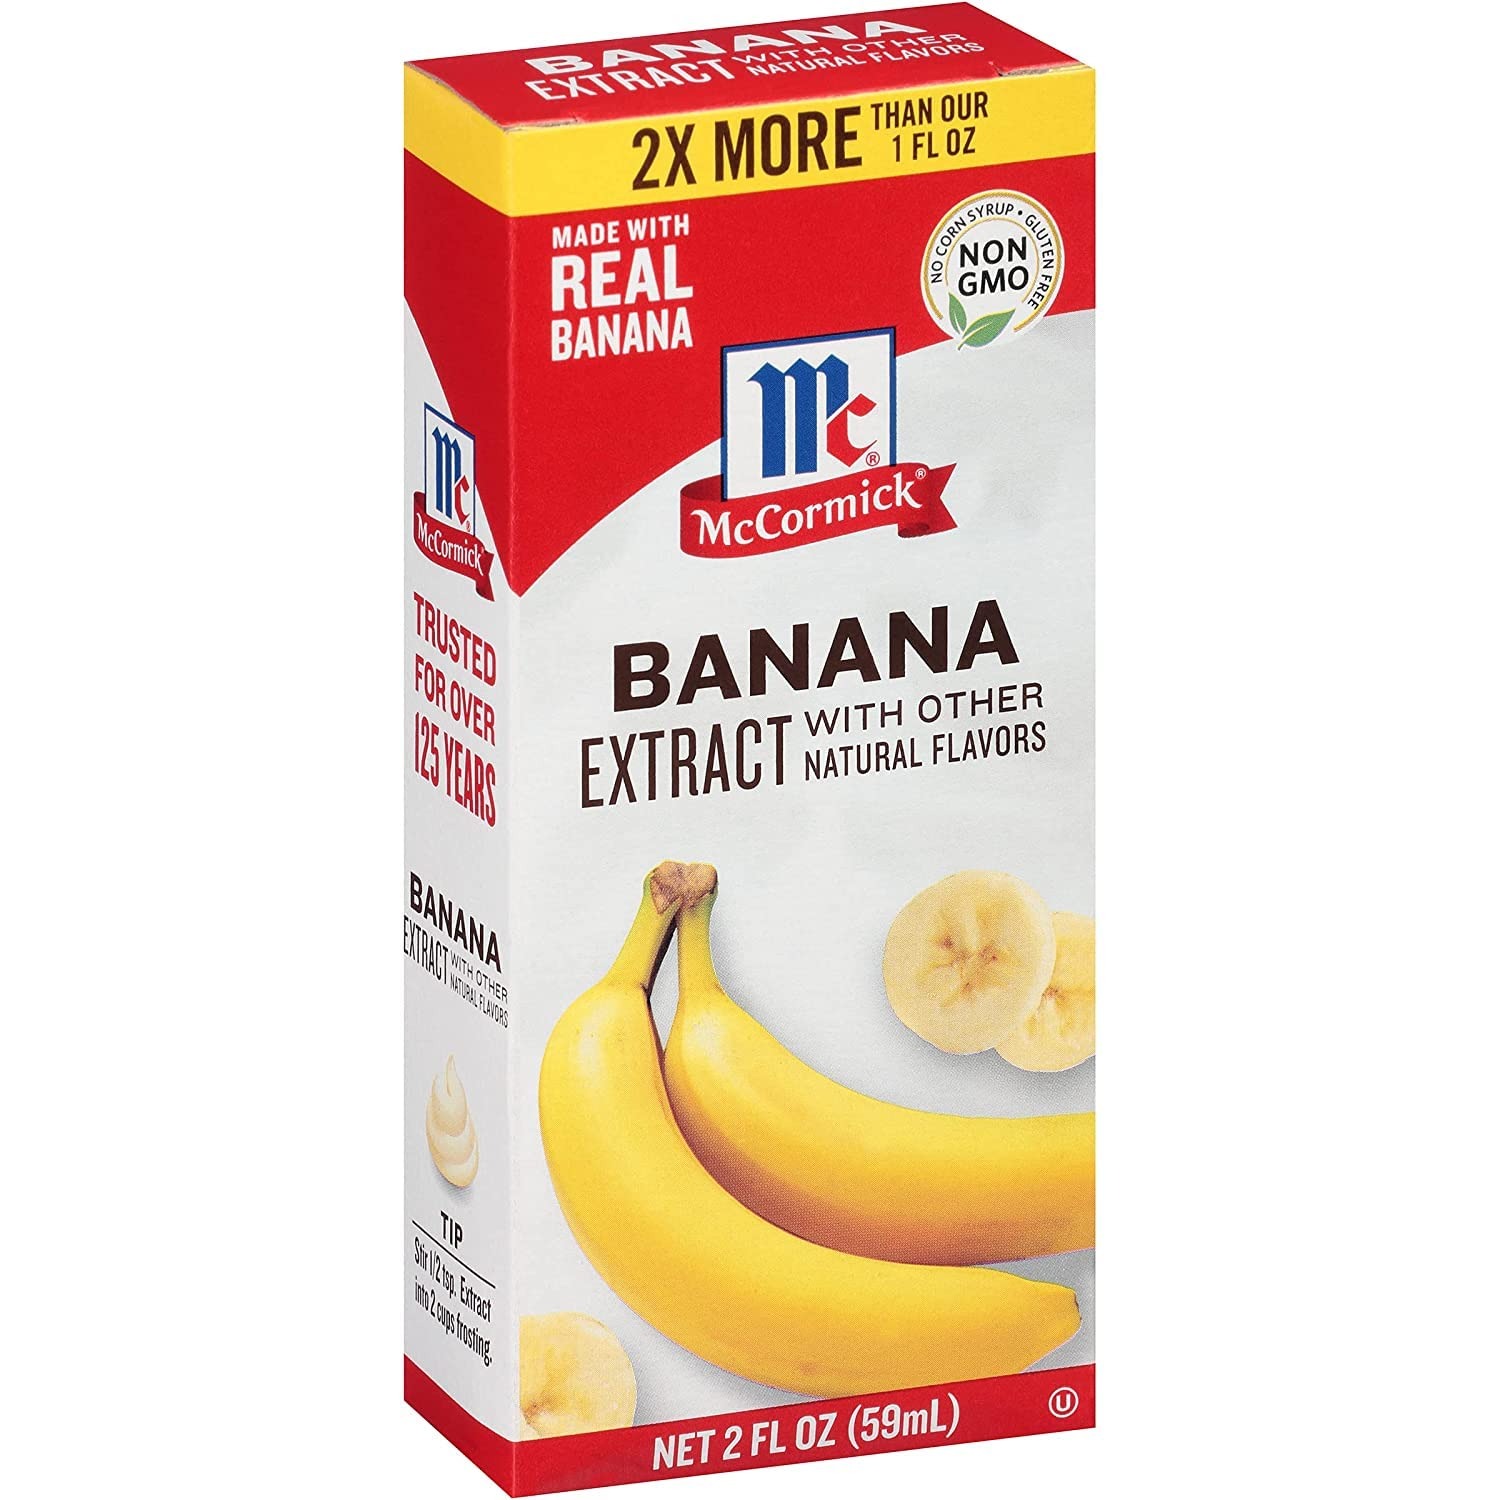
Item Name: McCormick Banana Extract 2 Fl Oz (Pack of 3)
Bullet Point: McCormick Banana Extract 2 Fl Oz (Pack of 3)
Product Description: McCormick Banana Extract 2 Fl Oz (Pack of 3)
Value: 6.0
Unit: Fl Oz

Price: 4.42